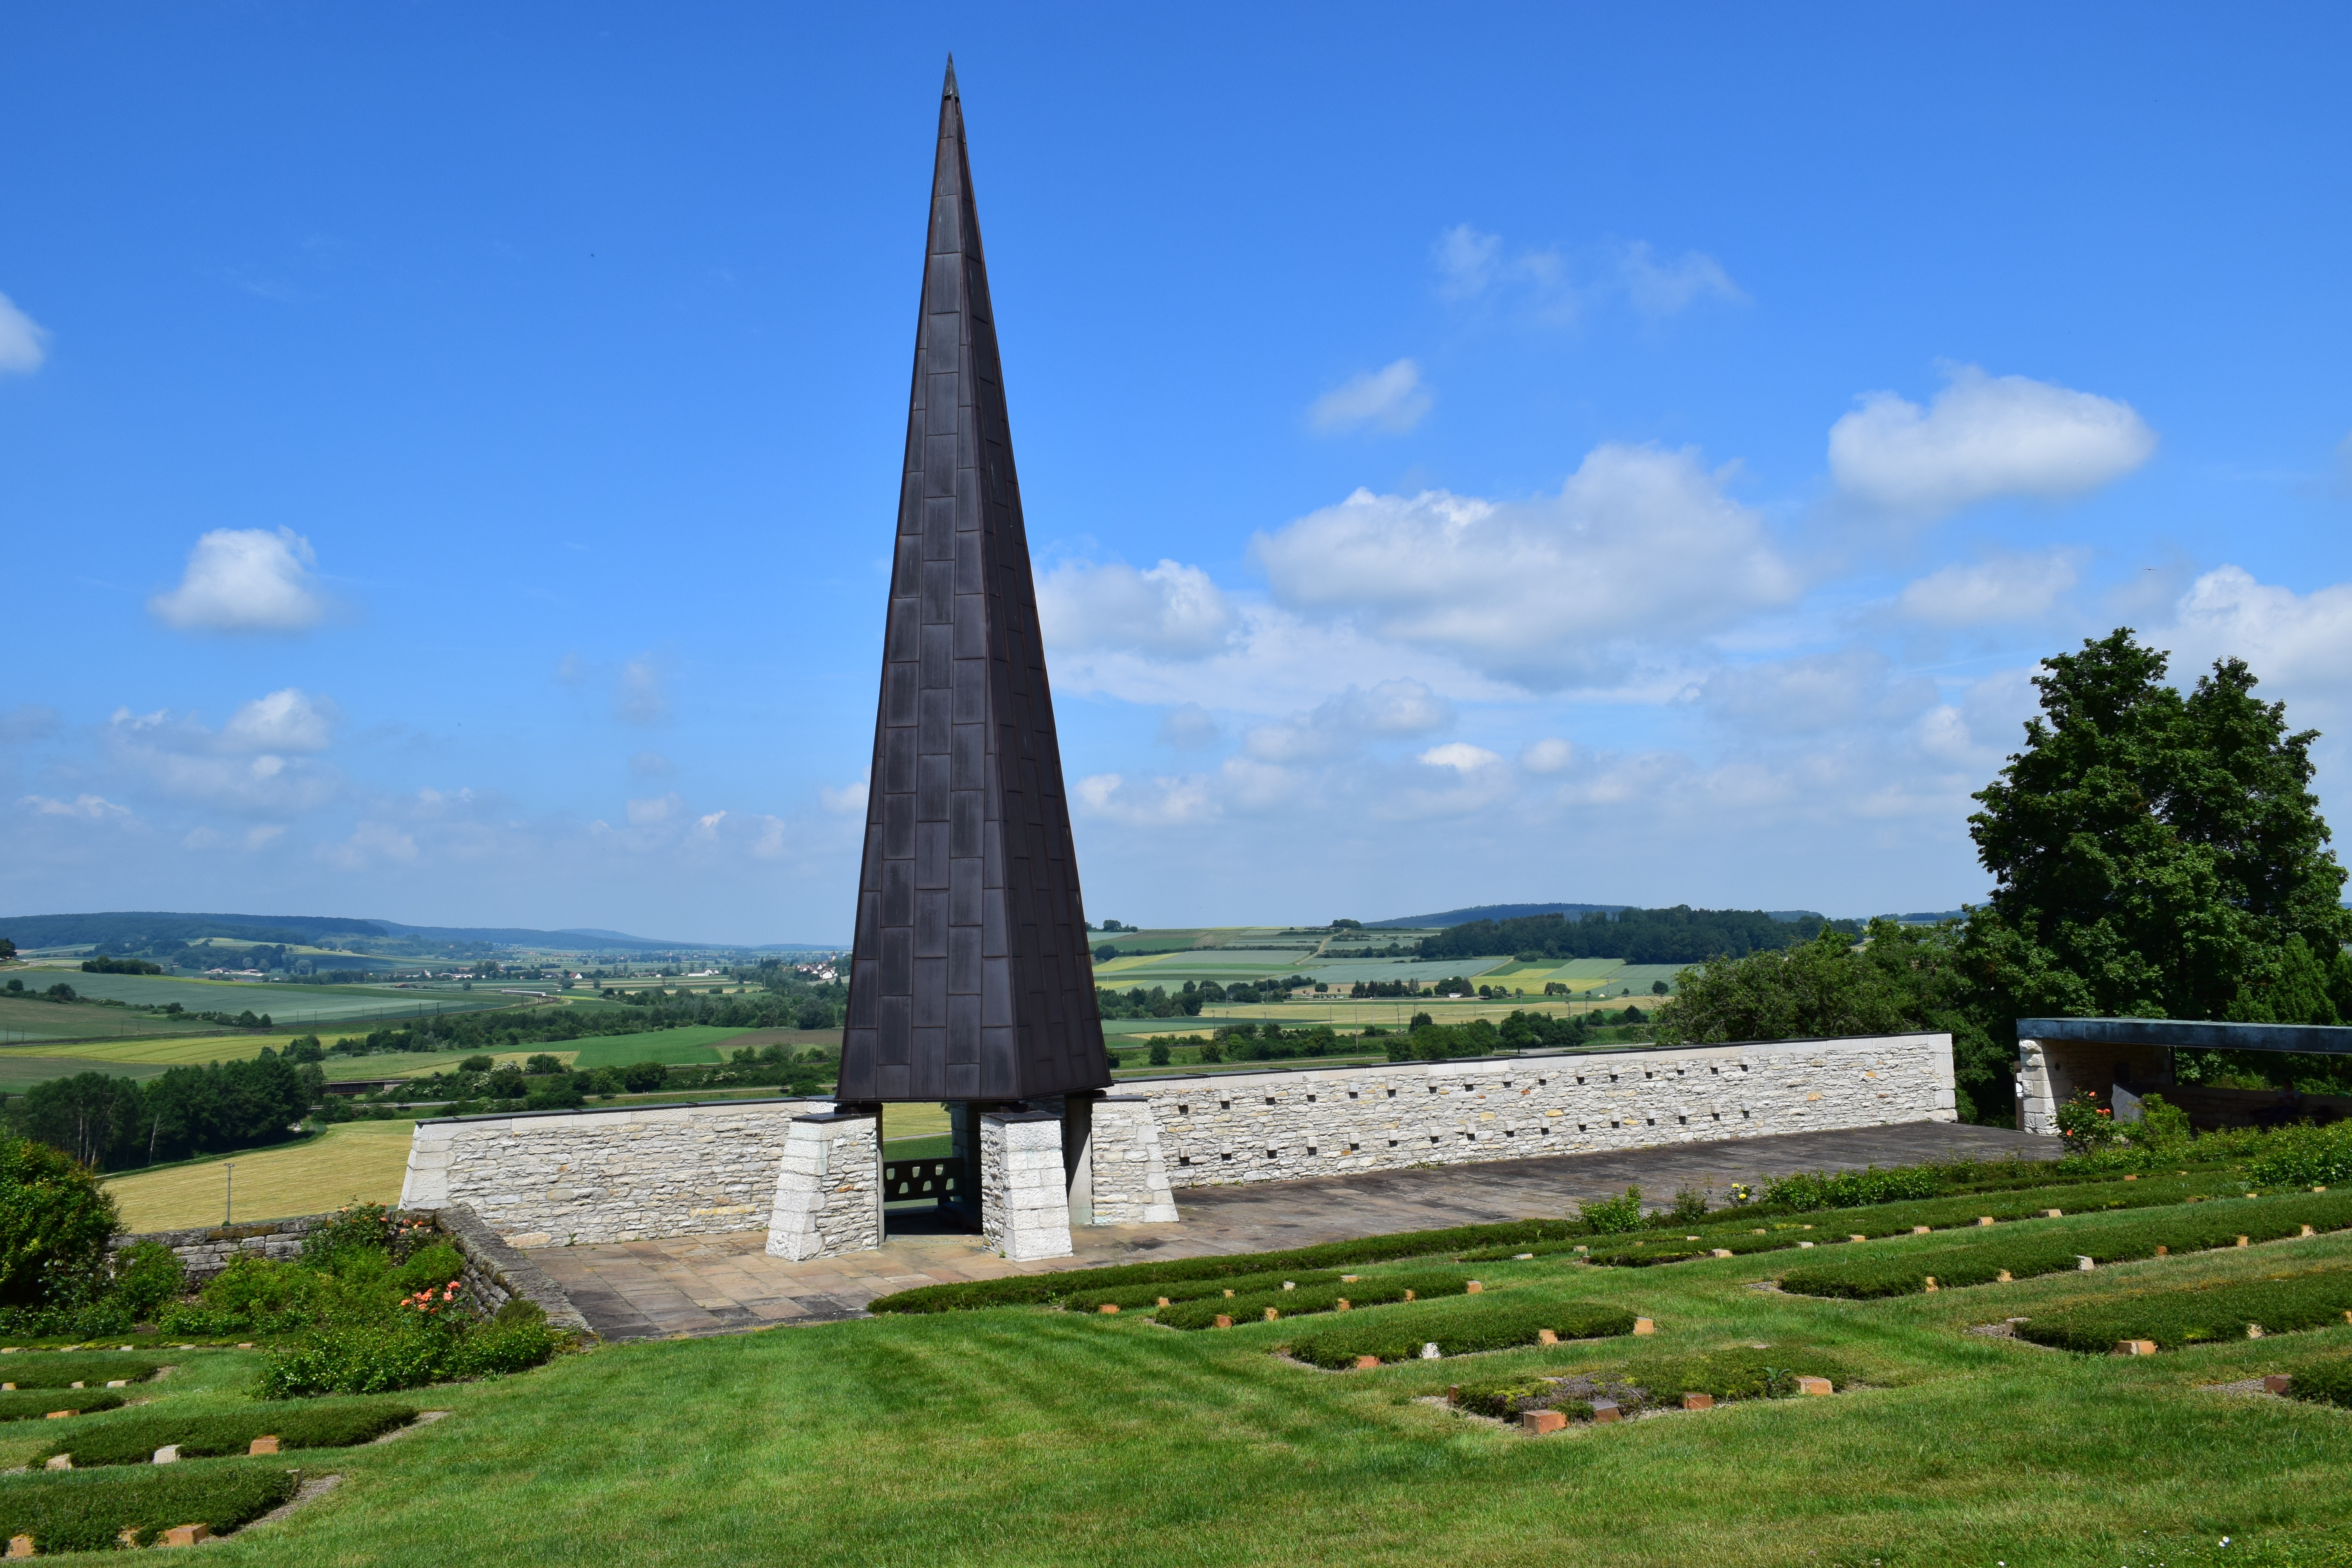
architecture, monument, religion, landmark, memorial, obelisk, germany, historic site